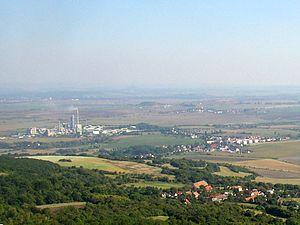
Čížkovice est une commune du district de Litoměřice, dans la région d'Ústí nad Labem, en Tchéquie. Sa population s'élevait à 1 437 habitants en 2018.